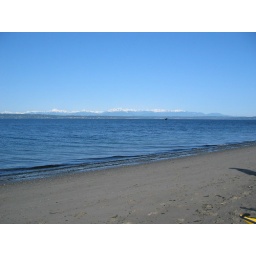
See the bird in the sky